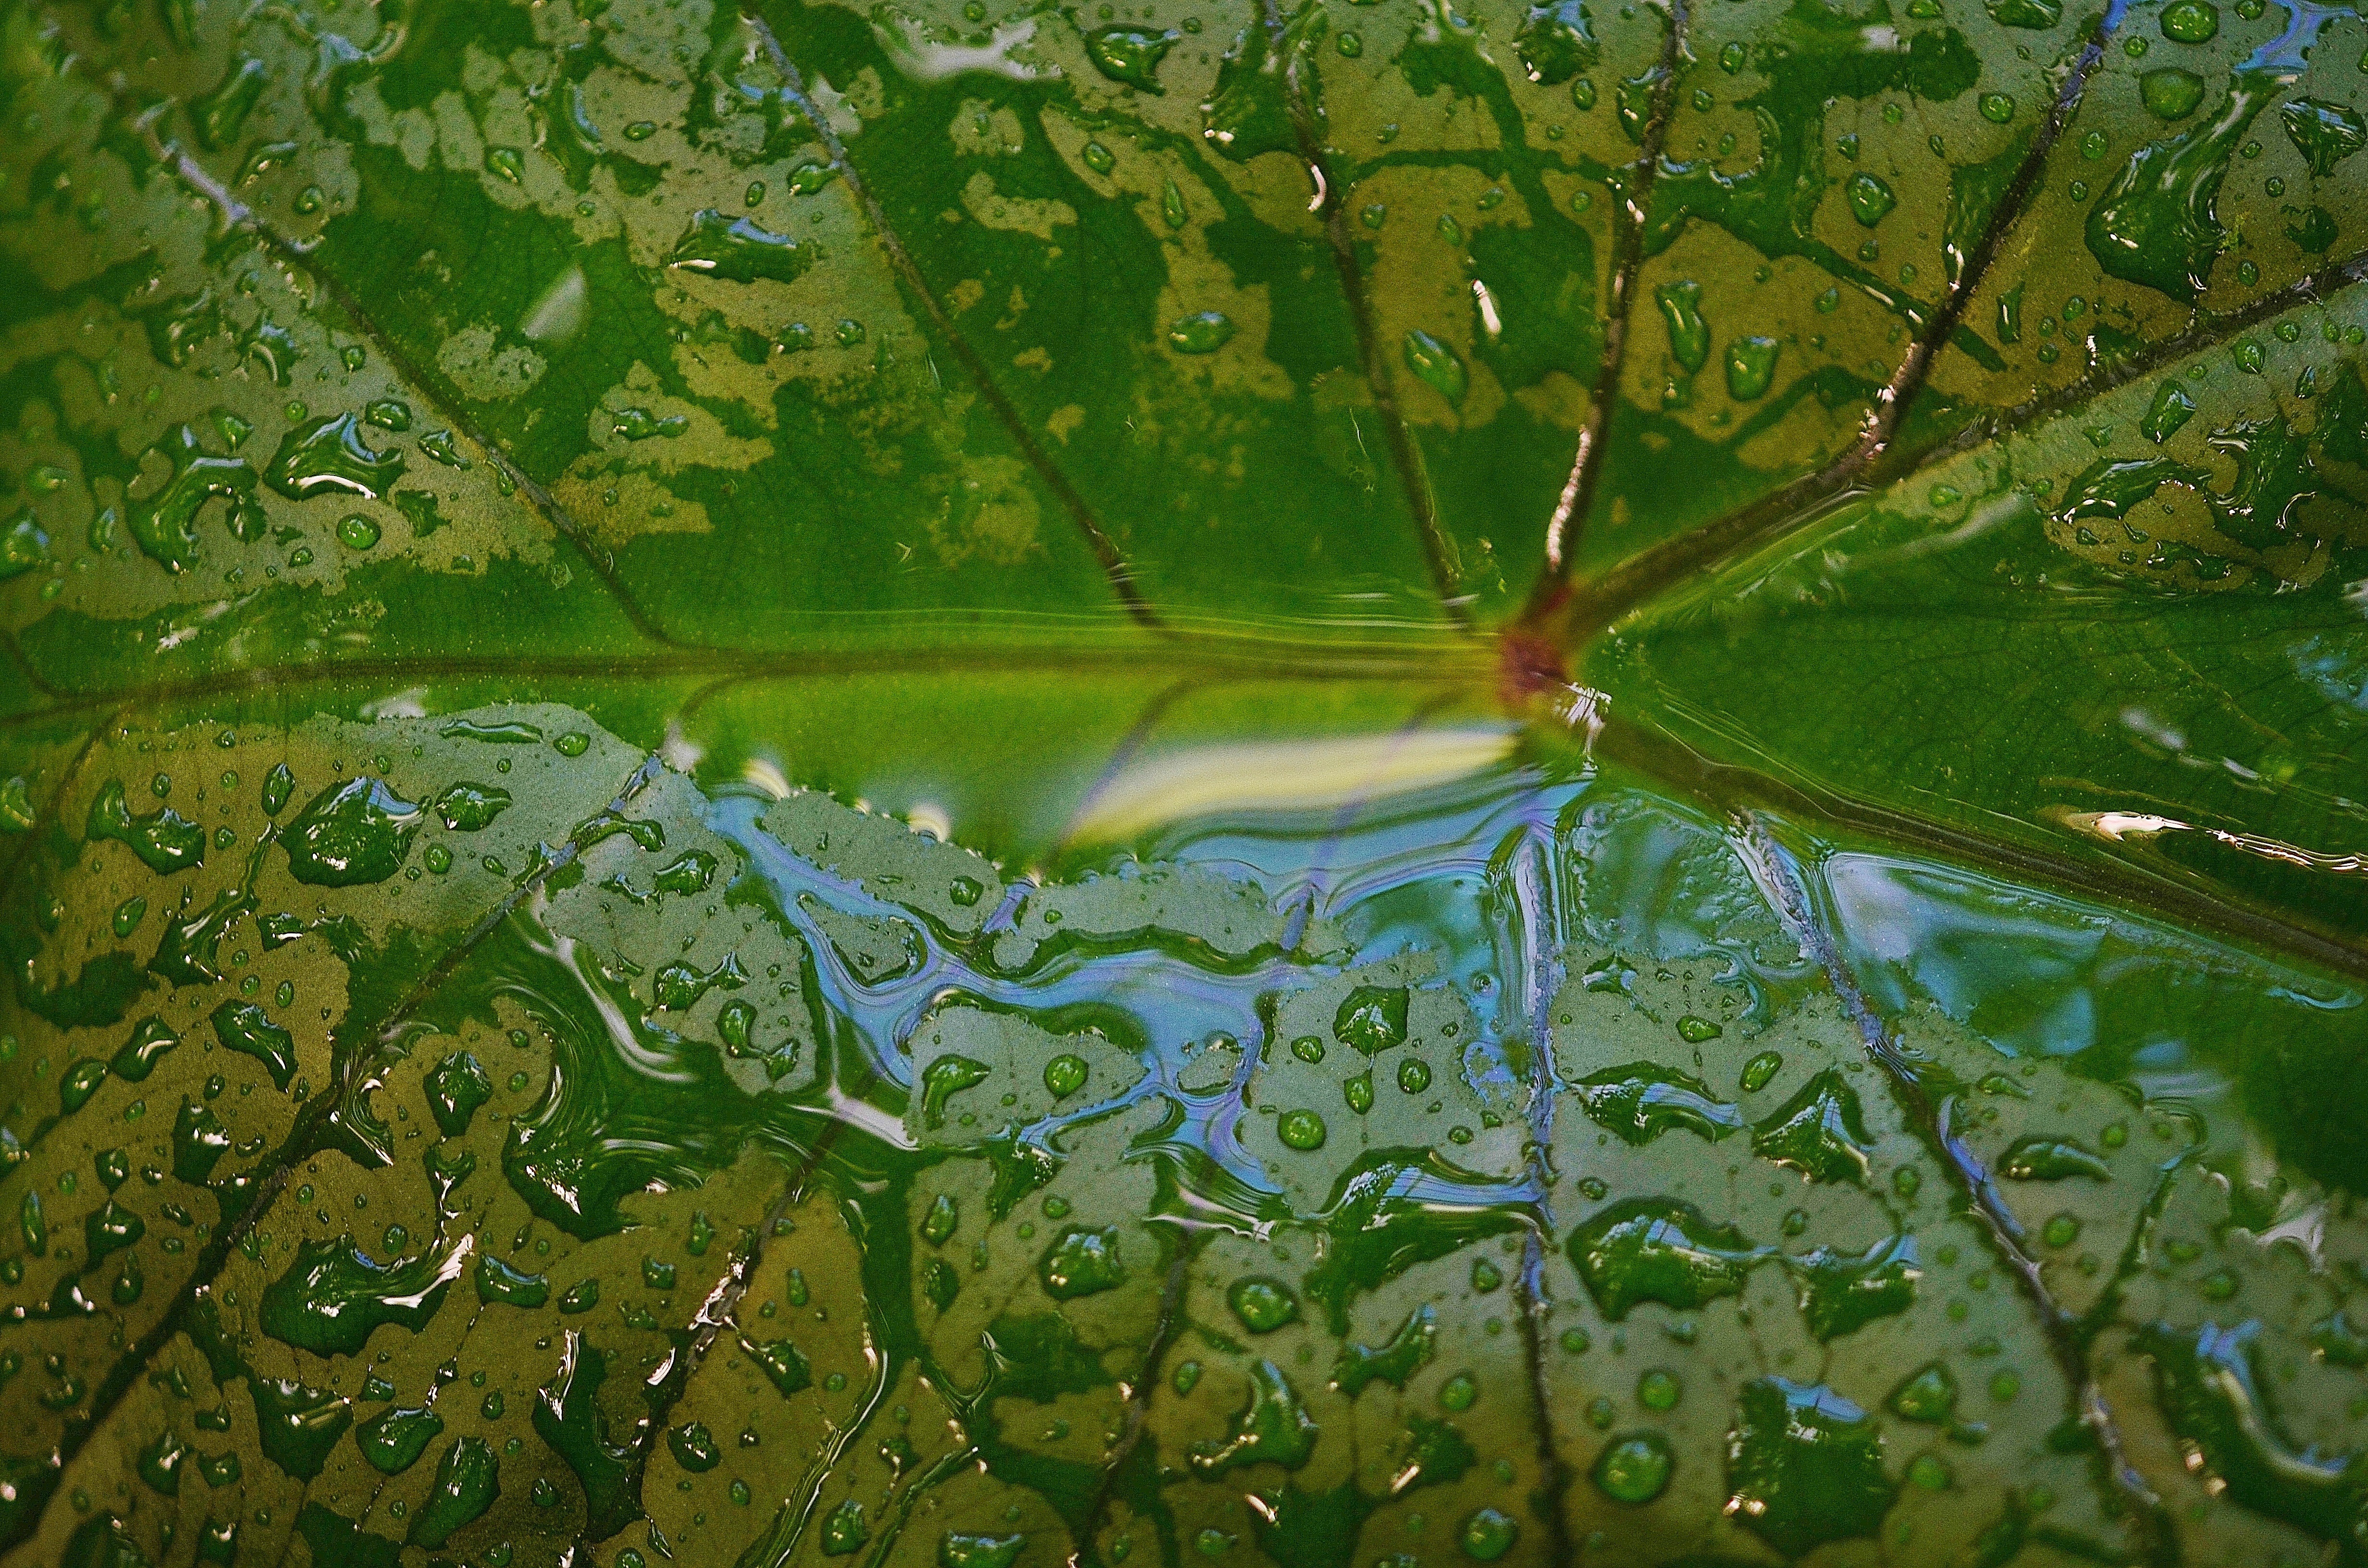
tree, water, nature, grass, plant, meadow, leaf, flower, pond, green, reflection, jungle, macro, botany, colorful, flora, rain drop, leaves, algae, vegetation, wetland, drops, habitat, drop of water, aerial photography, green algae, natural environment